Barry Jones (Australian politician)

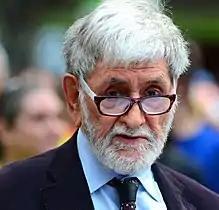
Jones in 2017.

Jones chaired the Victorian Schools Innovation Commission from 2001 until 2005. He chaired the Port Arthur Historic Site Management Authority from 2000 to 2004, and 2005 to 2012 and served on the boards of several medical research institutes. Jones was the founding chair of the advisory board to In2science, a peer mentoring program that builds enthusiasm of Victorian secondary school students for science, technology, engineering and maths (STEM). He chaired Vision2020Australia, the peak eye-health advocacy body, 2002–14.